United Nations Security Council Resolution 1403

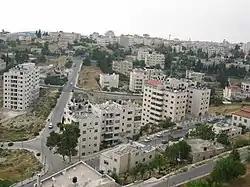
Residential area in Ramallah

United Nations Security Council resolution 1403, adopted unanimously on 4 April 2002, after recalling resolutions 1397 (2002) and 1402 (2002), the Council demanded the implementation of Resolution 1402 by the Israeli and Palestinian sides.